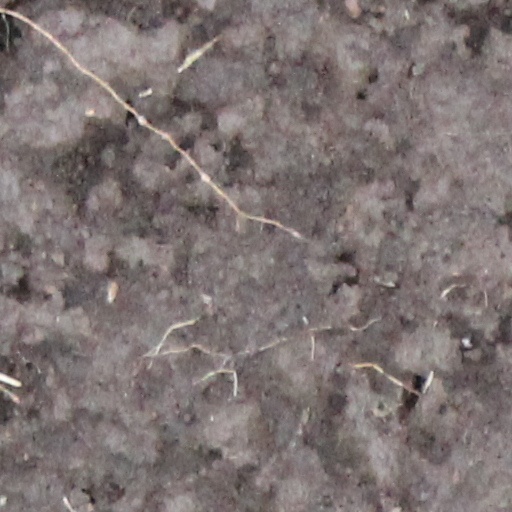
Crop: wheat